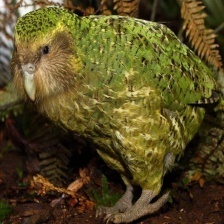
Species: KAKAPO
Scientific name: STRIGOPS HABROPTILUS